Cheng Township

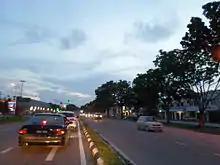
Cheng

Cheng is a mukim and town in Melaka Tengah District, Malacca, Malaysia. It is located around 15 km from Malacca City.